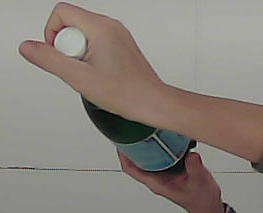
Product: sanpellegrino_water